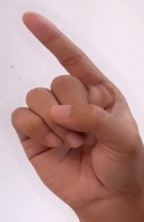
ASL sign: Z